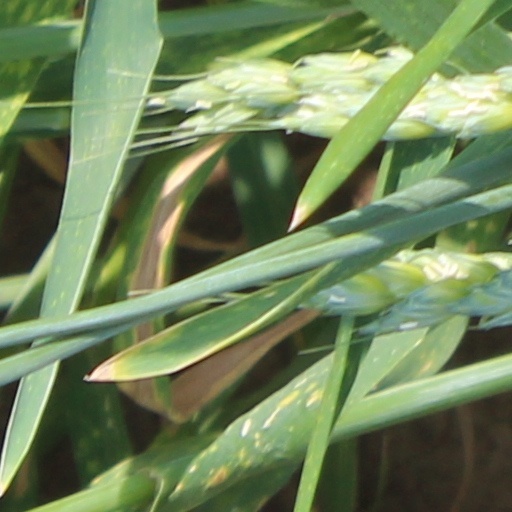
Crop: wheat